Mongol Armenia

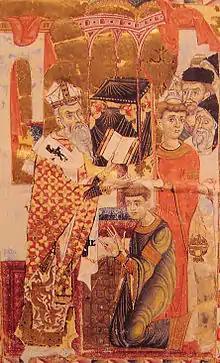
Archbishop John of Cilician Armenia, in a painting from 1287. His dress displays a Chinese dragon, an indication of the thriving exchanges with the Mongols during the period.

In 1284, the Dominican Burchard of Mount Sion visited Cilician Armenia and left an account of his travel there. He stayed at the royal court of Sis, and at the catholicossal seat of Hromgla. Burchard described the country as submitted to Mongol domination, and explained that Mongols were present at the royal Armenian court: